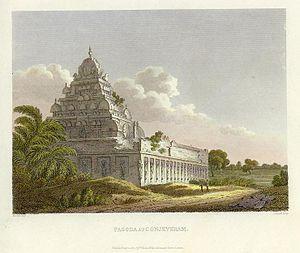
Kanchipuram, Kanchi, ou Kancheepuram est l'une des sept villes saintes de l'Inde. Elle fut la capitale des grands royaumes dravidiens. Elle se trouve sur la rivière Palar dans l'État du Tamil Nadu en Inde, à environ soixante-cinq de kilomètres de Madras. Elle recèle de nombreux sanctuaires dont certains datent du VIIᵉ et VIIIᵉ siècles.